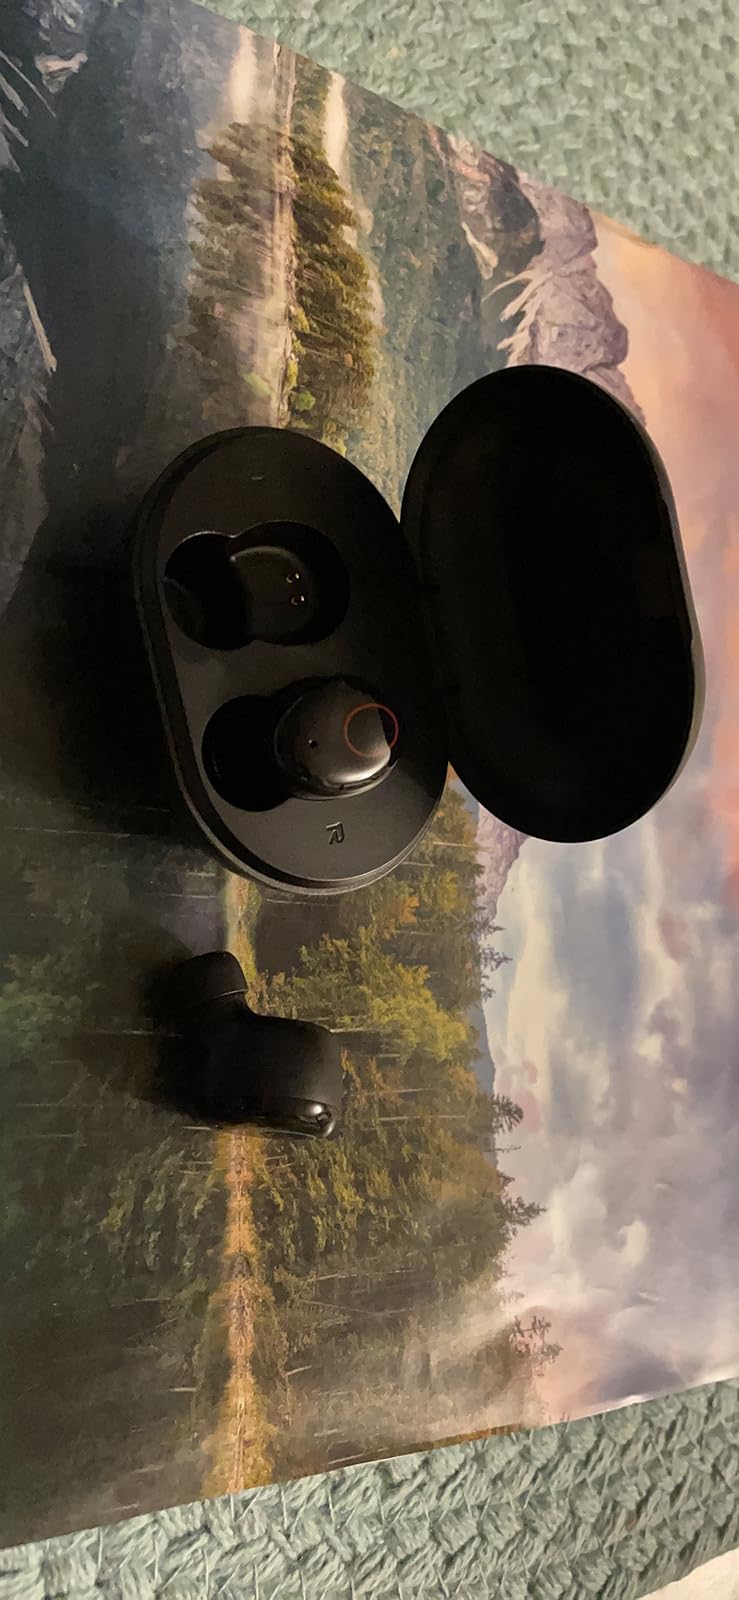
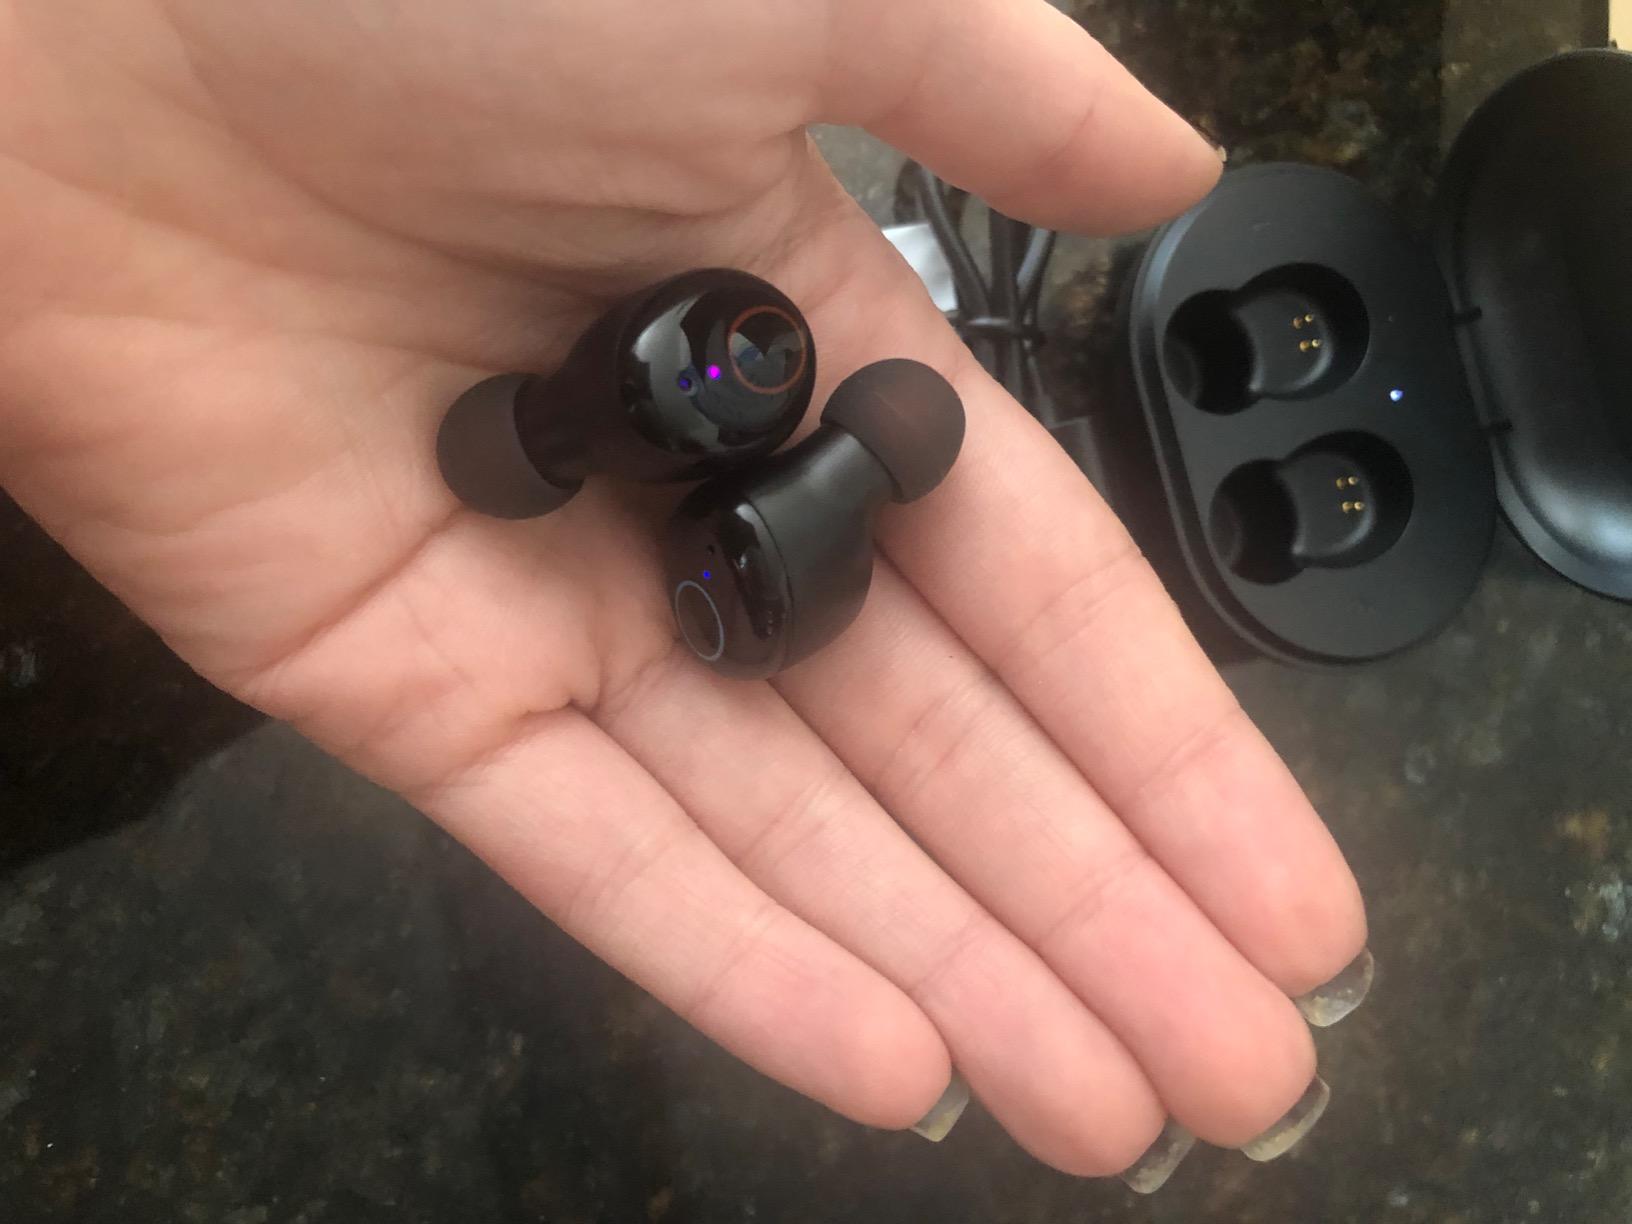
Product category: earbuds
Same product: yes